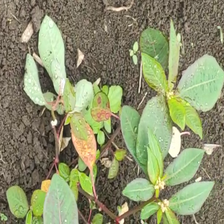
Weed species: Moti_dudhi(Euphorbia_geneculata_L)